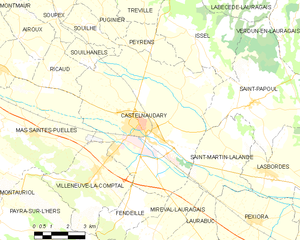
Carte des communes françaises: Castelnaudary
Castelnaudary est une commune française, située dans le département de l'Aude en région Occitanie.